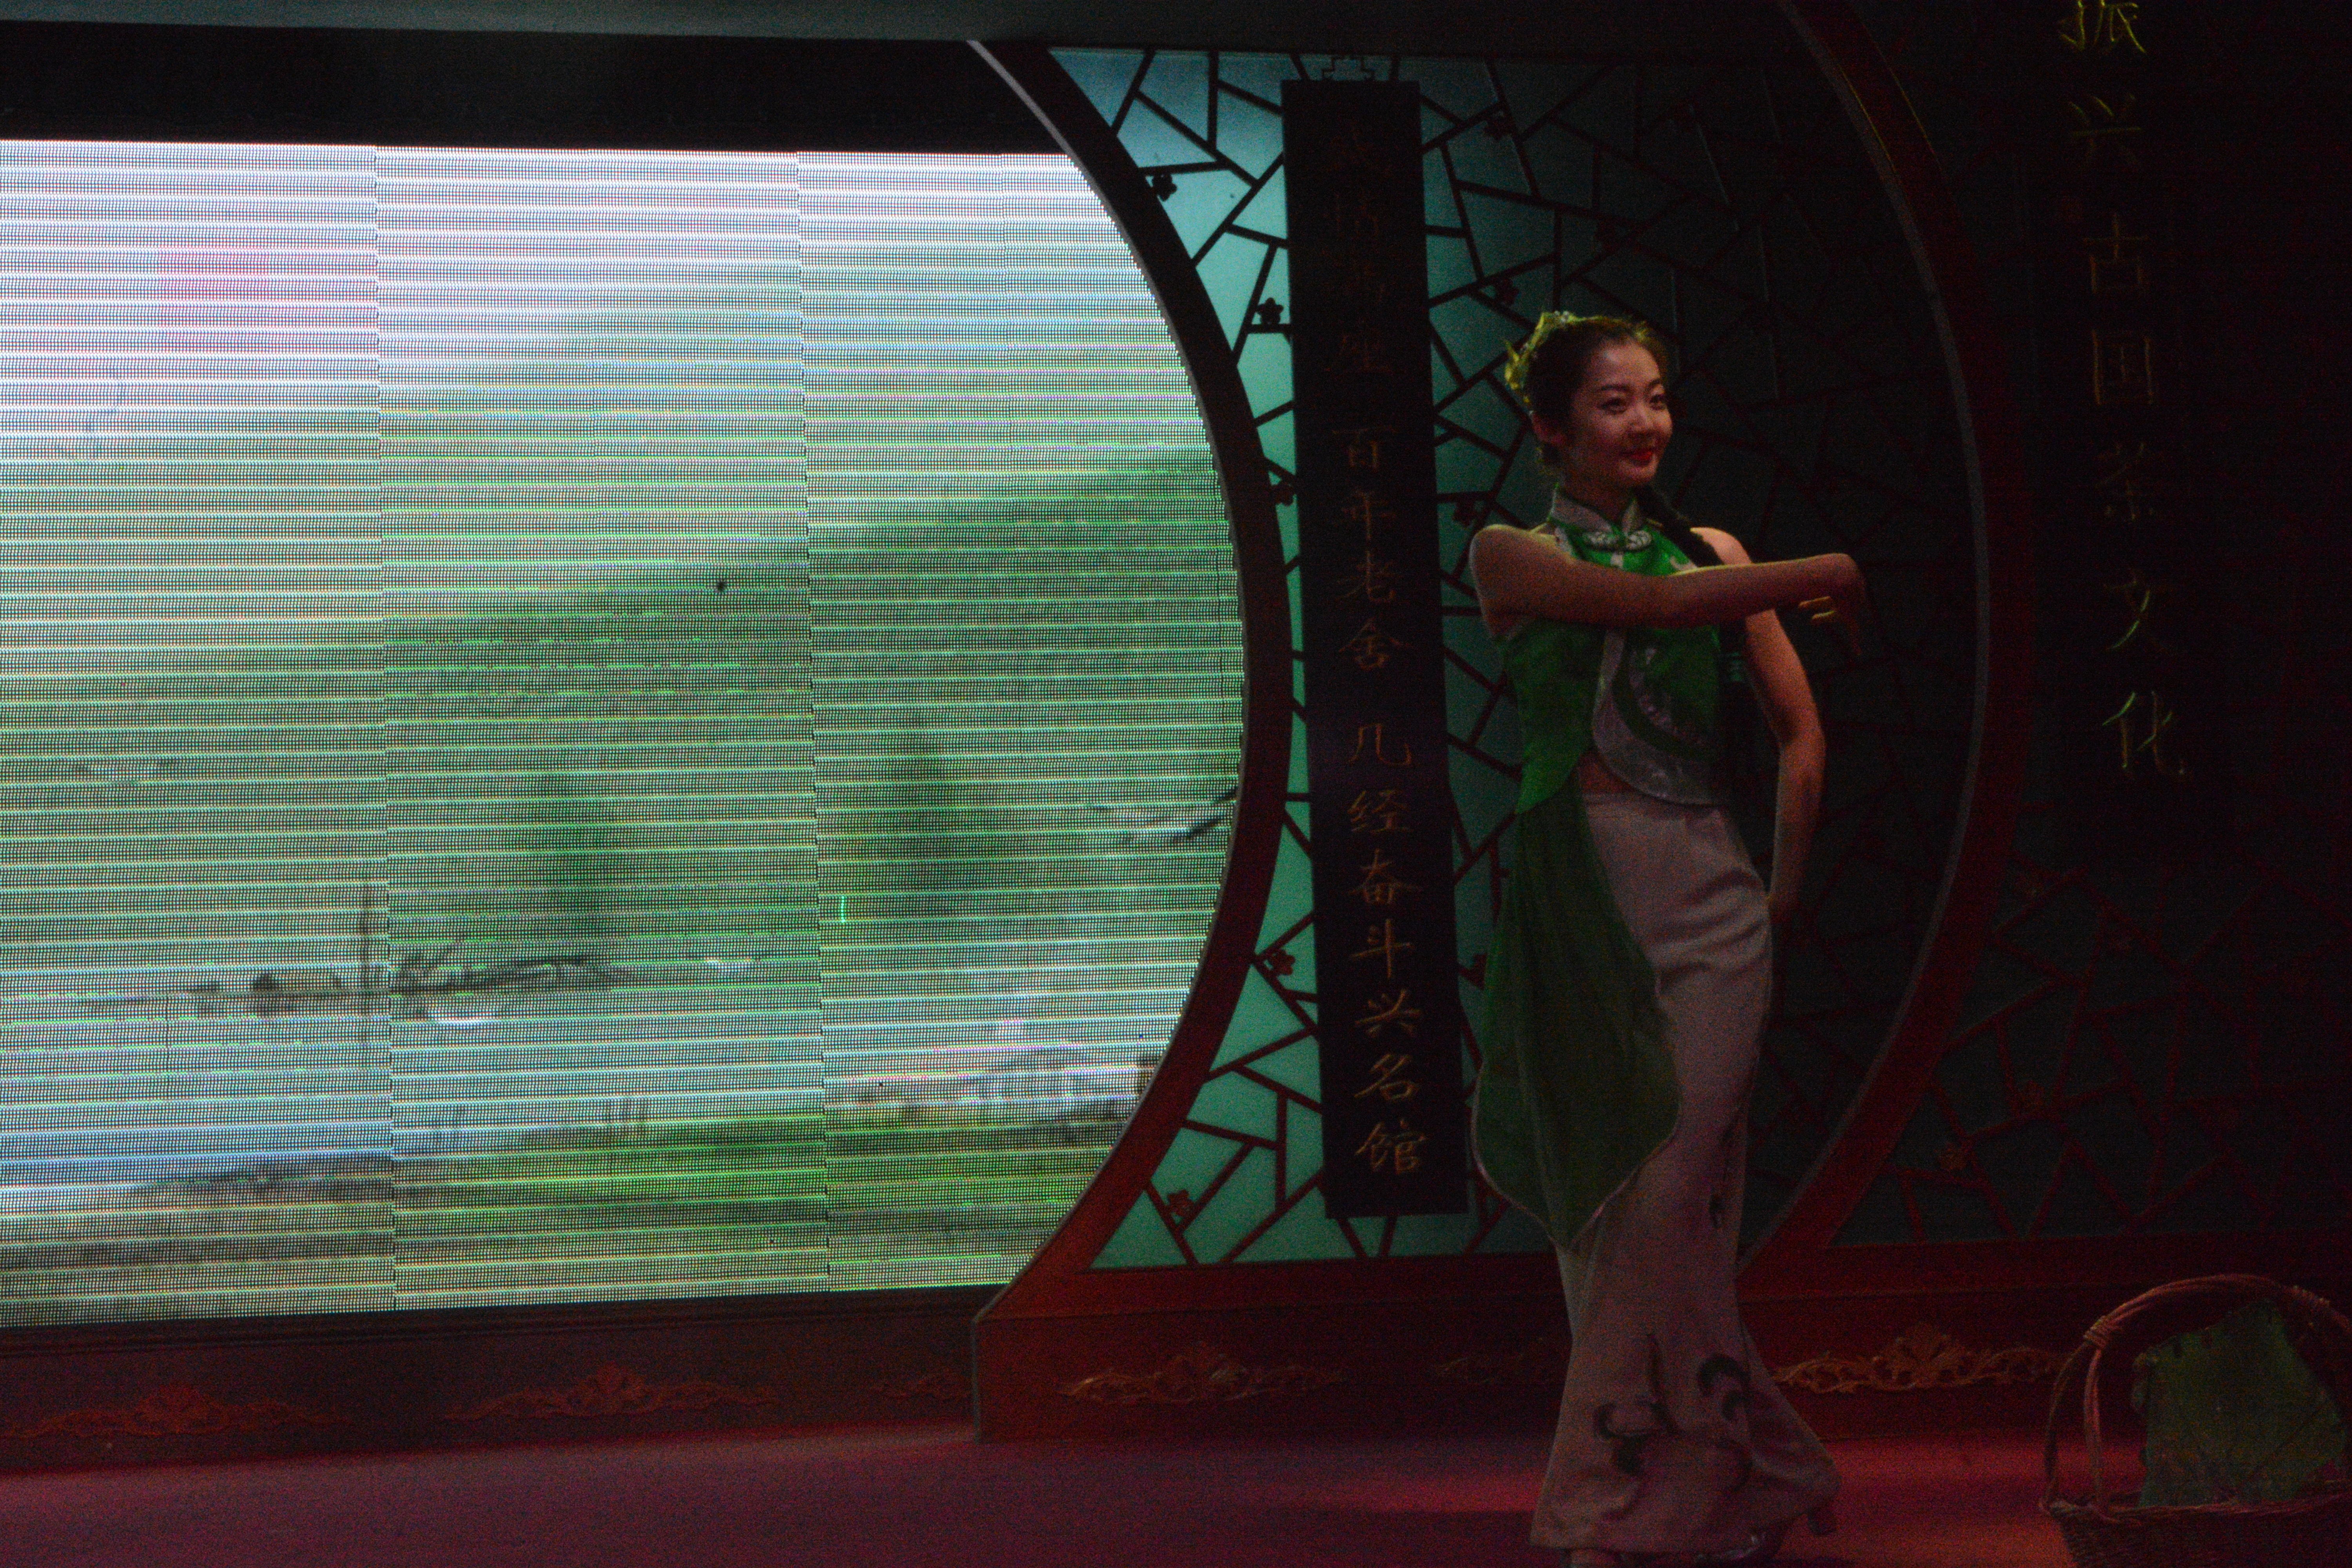
window, color, performance art, stage, performance, entertainment, performing arts